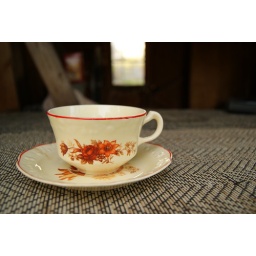
A cup and plate from an entire tea set found in the murder shed.